Seine (department)

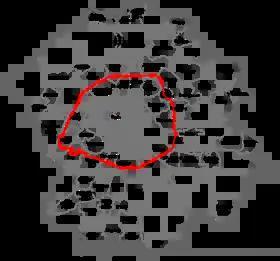
Seine and its communes before the 1860 enlargement of the City of Paris, with the red links marking the enlargement

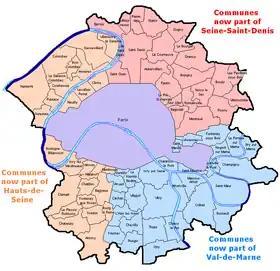
Seine and its 81 communes as it existed between 1929 and 1968. The City of Paris, enlarged several times between 1860 and 1929, is now considerably larger in area. Colours show how the department was split in 1968.

Seine is a former department of France (17951968), which encompassed Paris and its immediate suburbs. Named after the river Seine which flowed through it, it was the only enclaved department of France, being surrounded entirely by the former Seine-et-Oise department.